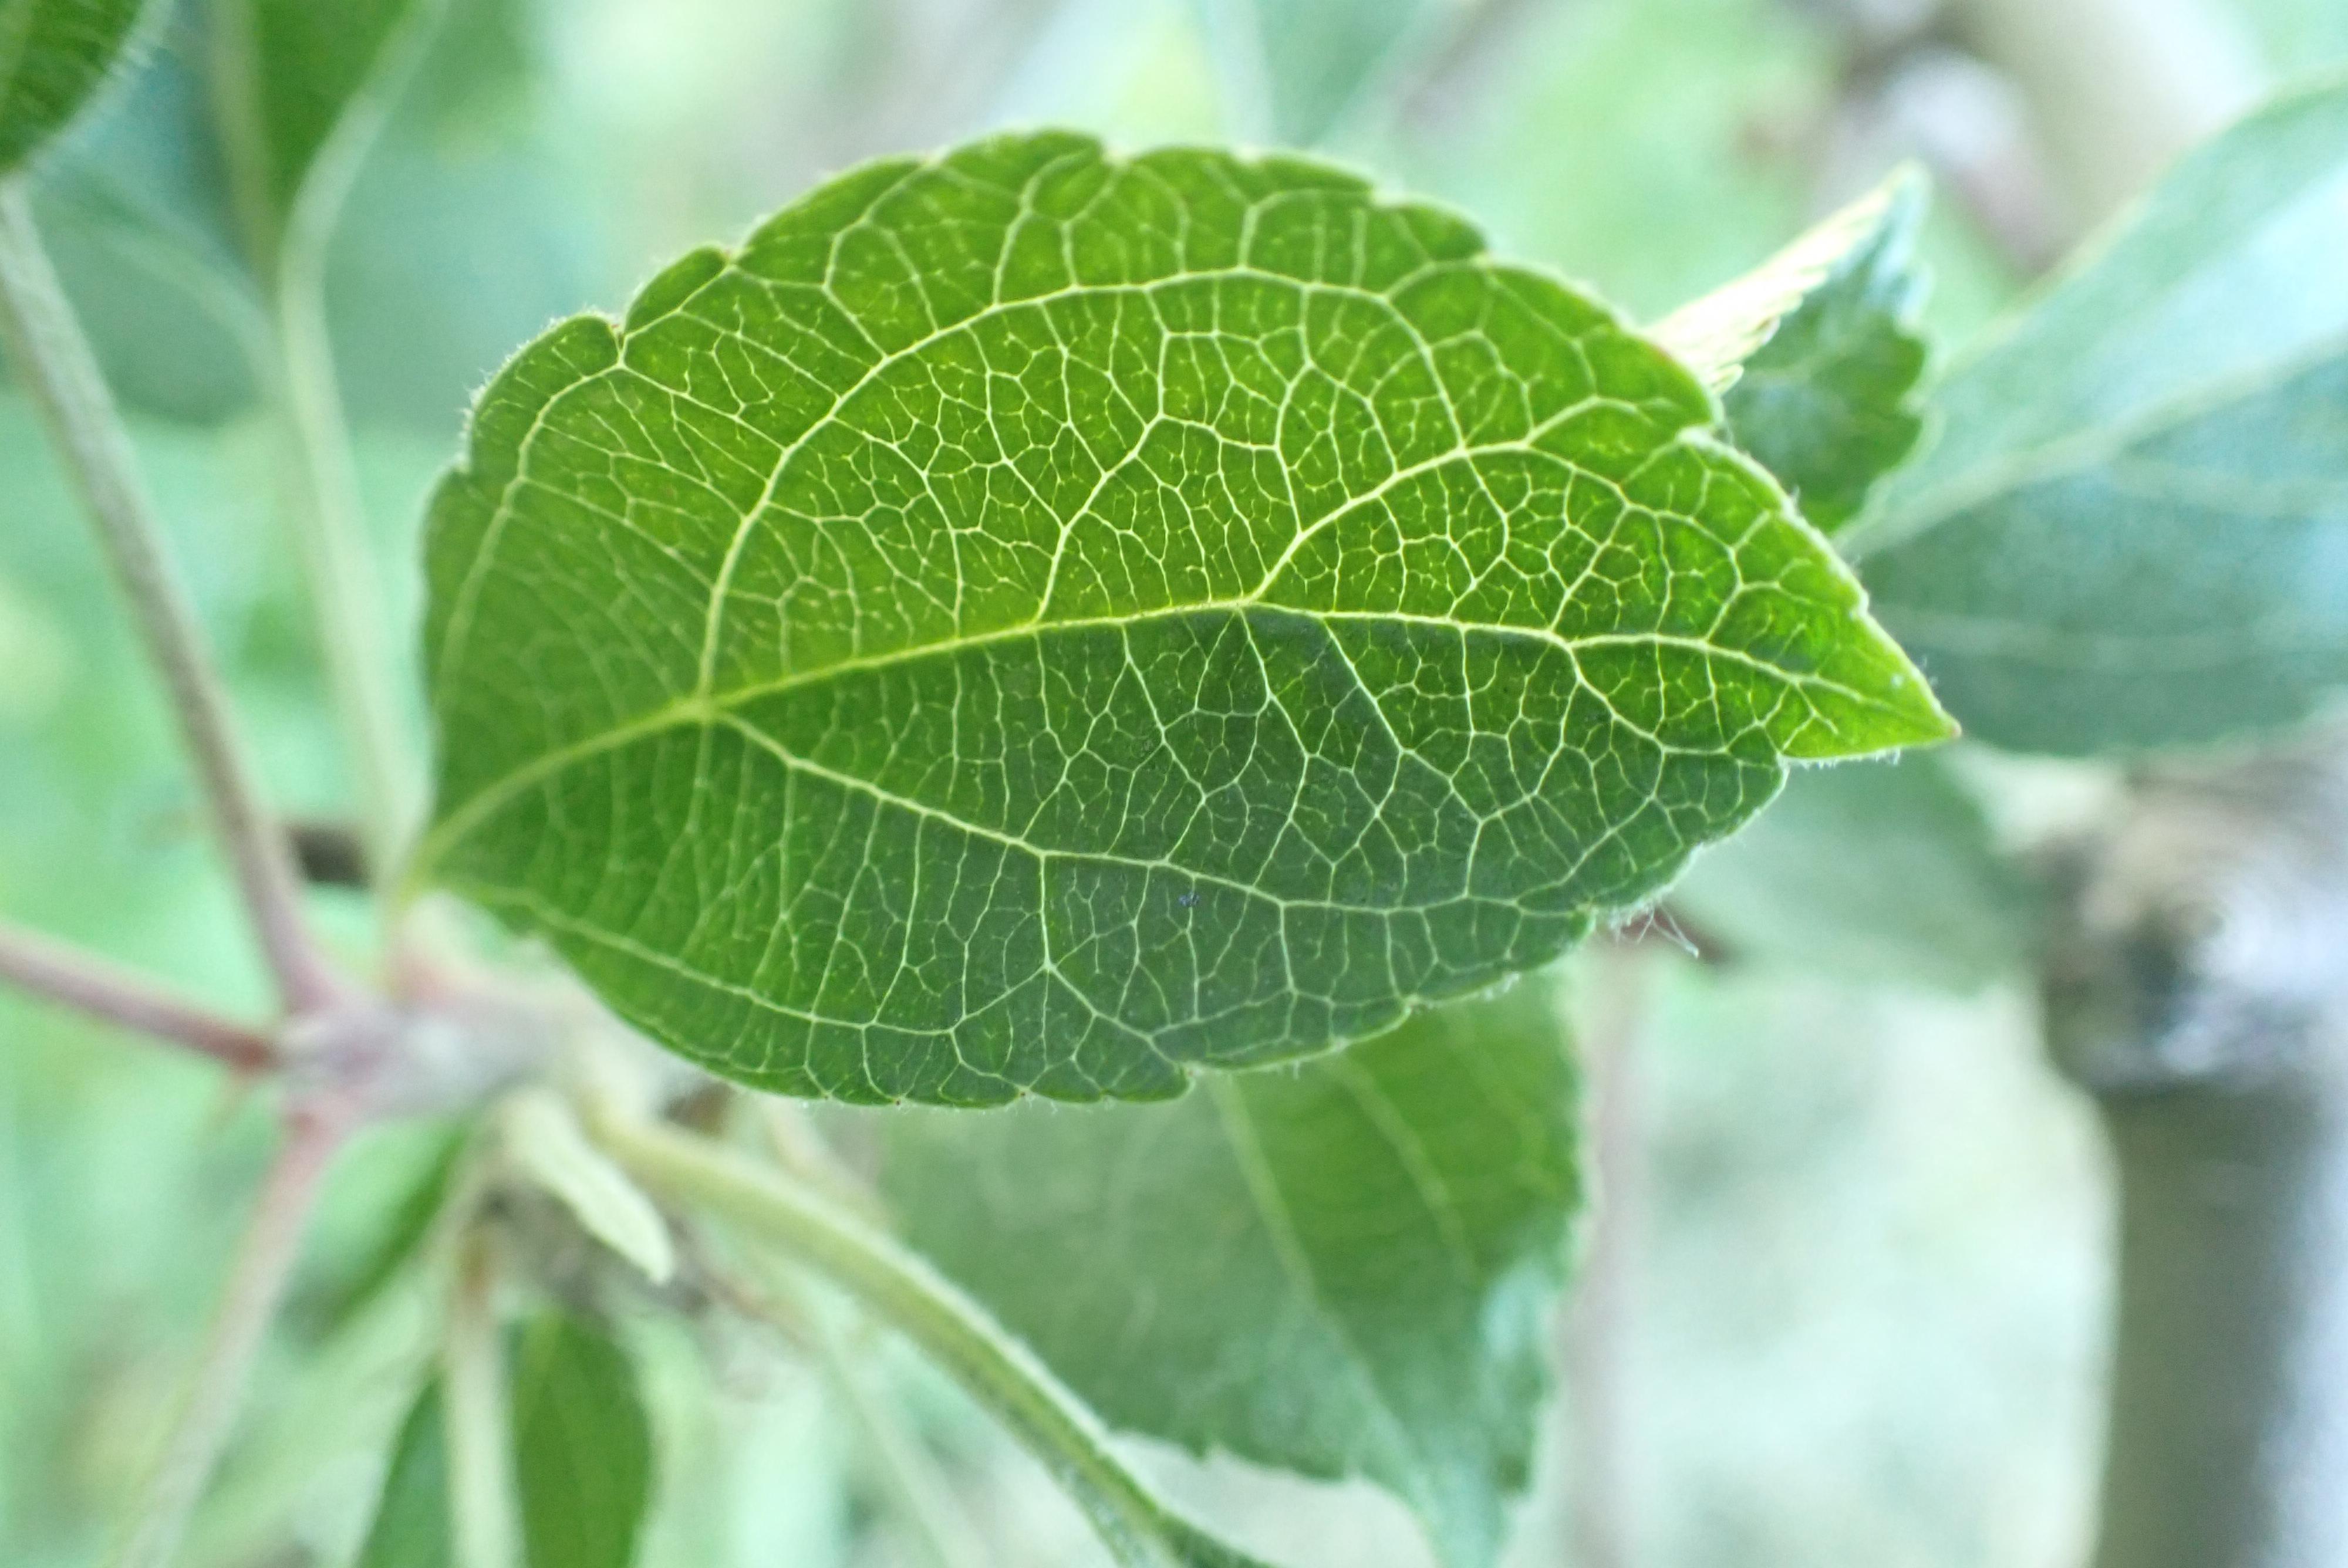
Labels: healthy